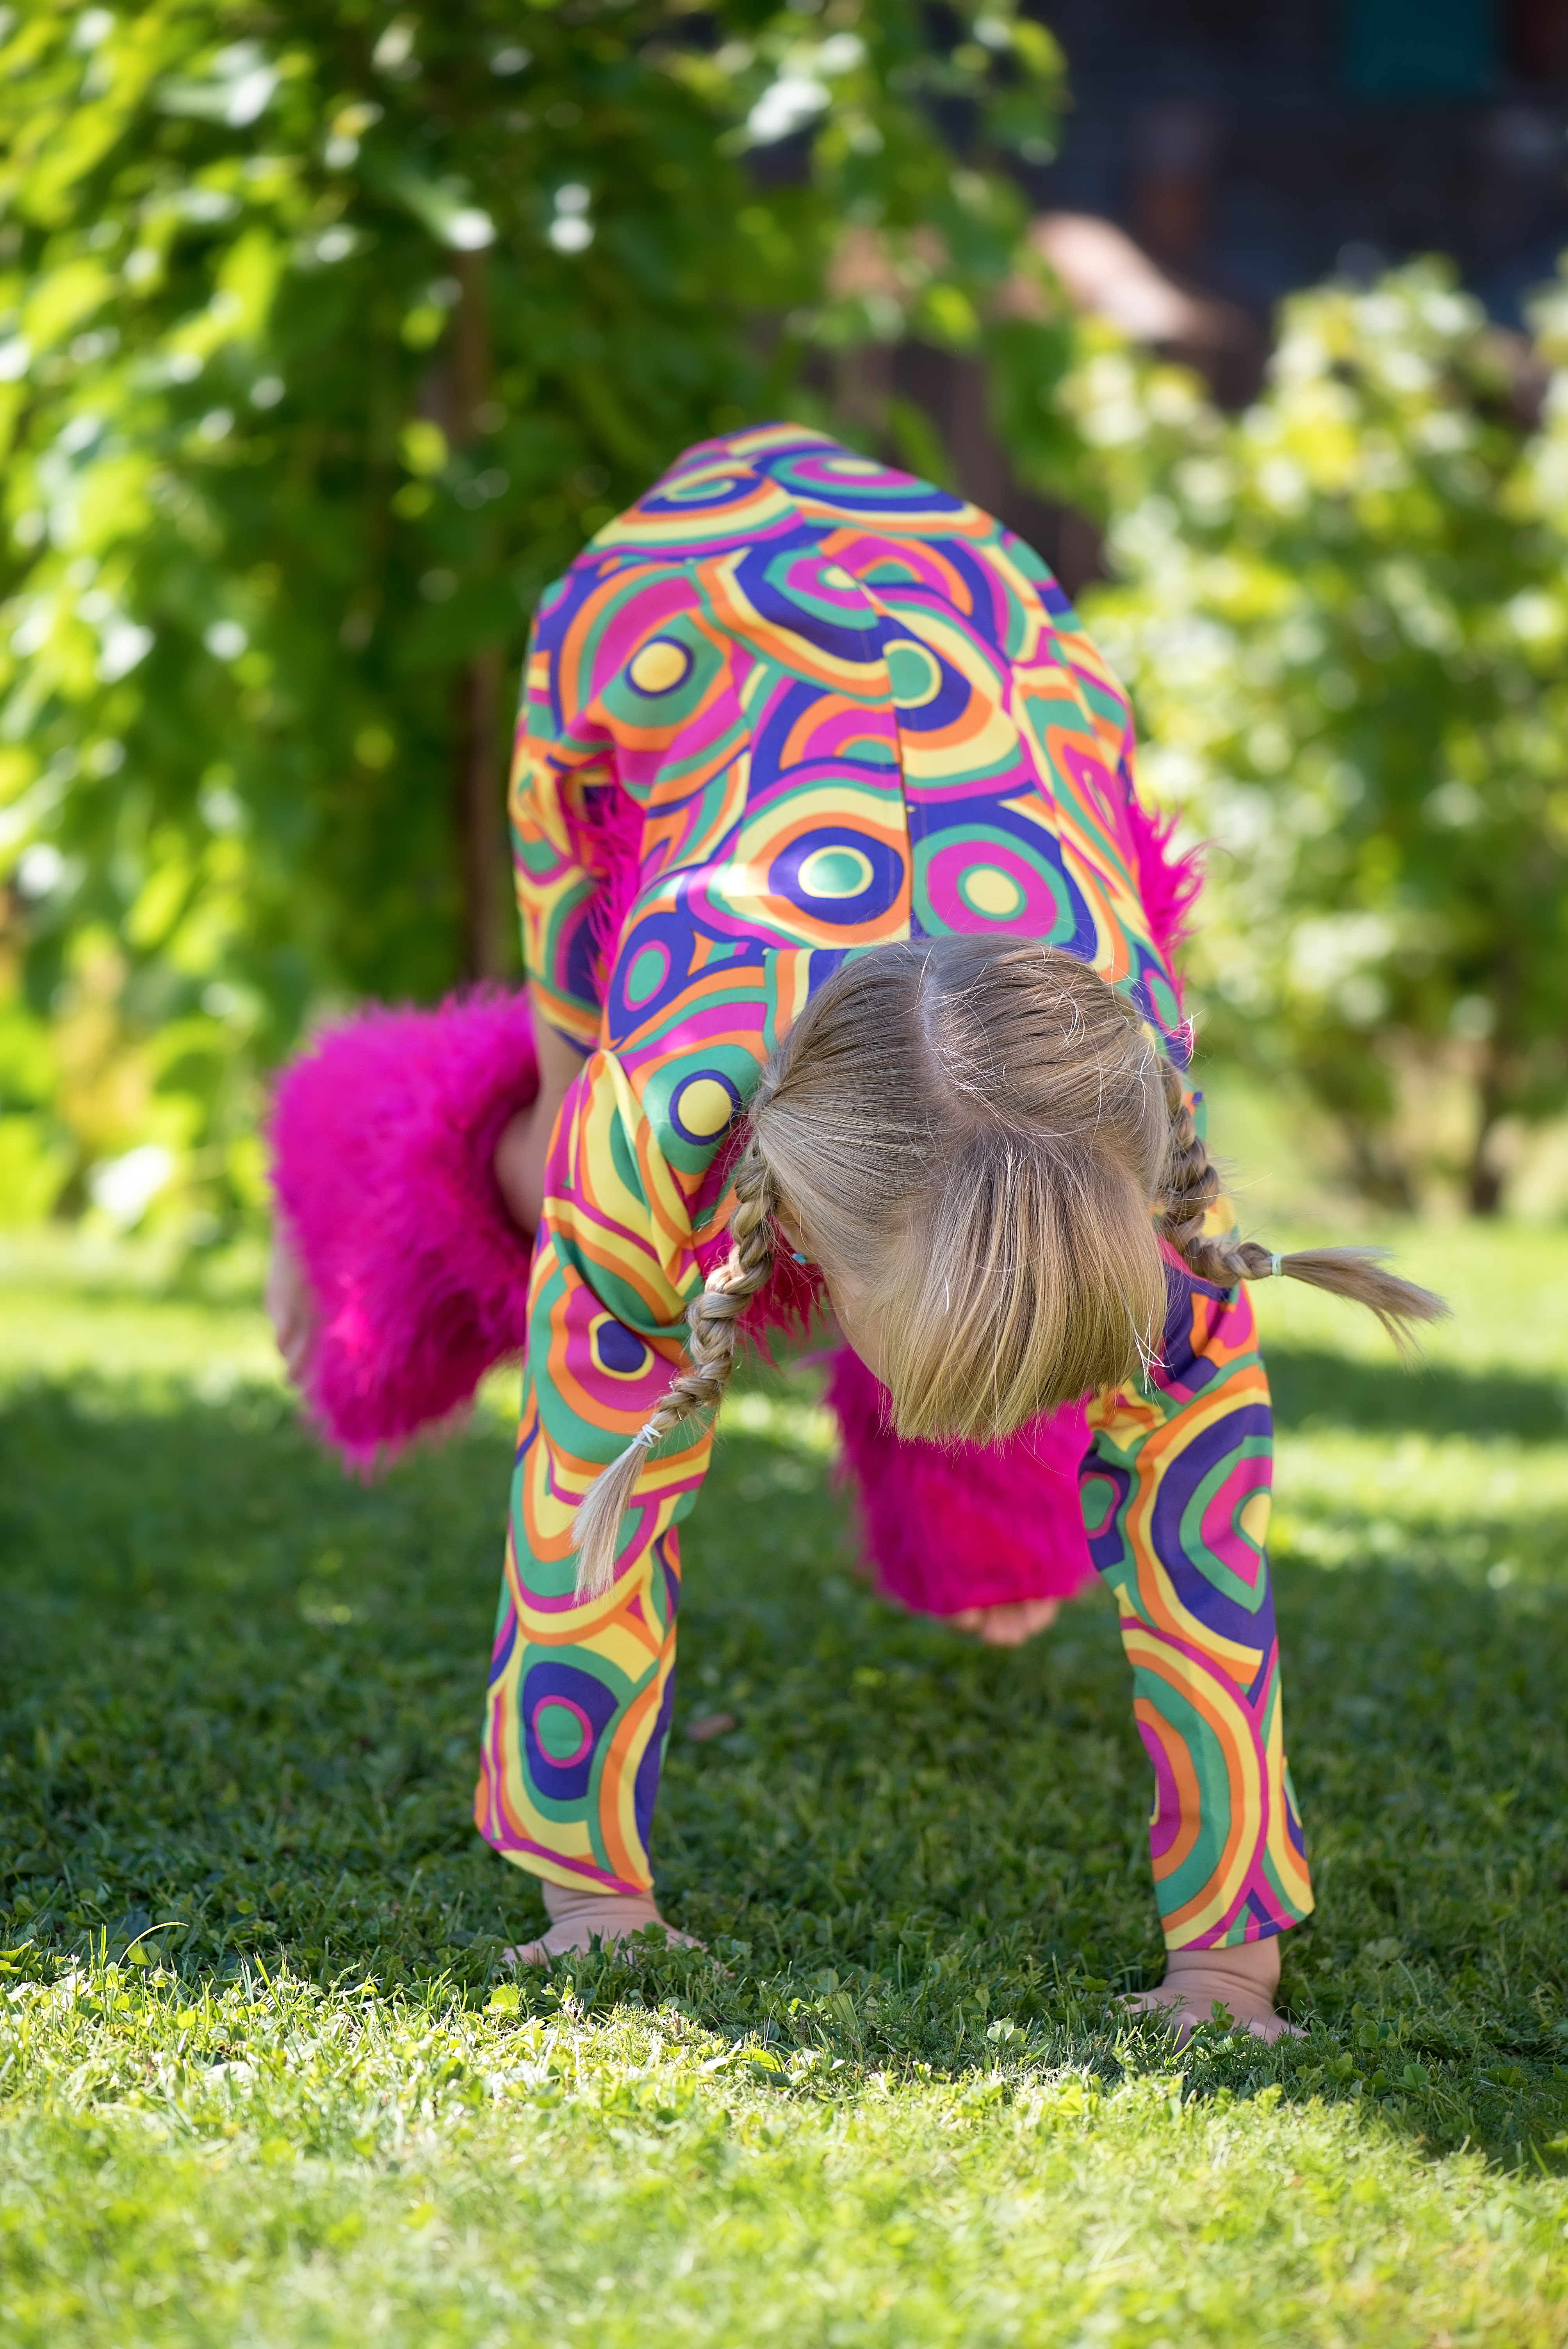
grass, person, girl, lawn, meadow, flower, summer, green, color, child, human, colorful, garden, pink, fun, blond, out, in motion, gymnastics, in action, braids, horse like mammal